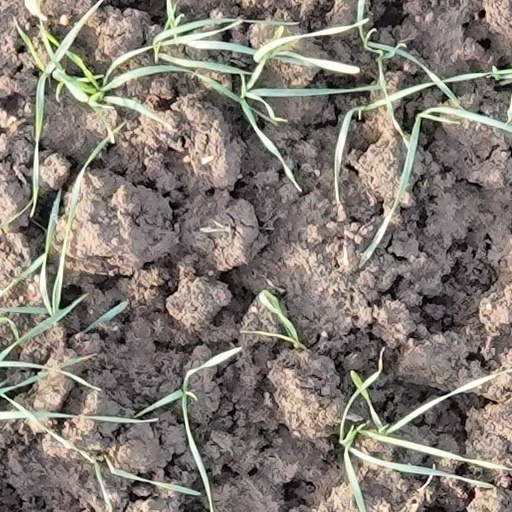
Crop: wheat